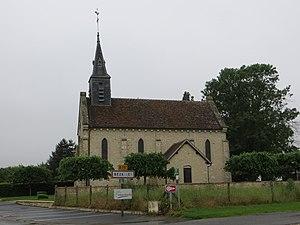
Vue générale de l'église